Toufoula

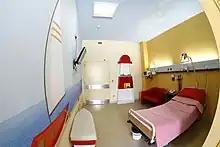
Gina Succar: A sea, sand and sky room where the child is like a free bird

Toufoula’s goals culminate in one main aim: to improve the quality of life of children suffering from cancer.